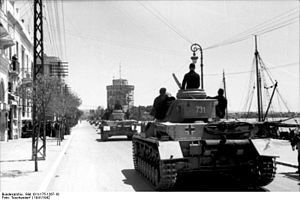
Thessaloniki / Historie / Siden 1912 / 2. verdenskrig
Tyske kampvogne på patrulje ad Leoforos Nikis ved havnen i Thessaloniki.
Thessaloniki er Grækenlands næststørste by og den største by i regionen Centralmakedonien. Byen er også hovedstad i præfekturet Thessaloniki. Thessaloníki kaldes for Selânik på tyrkisk, Salonika eller Salonica (Σαλονίκη, Солун, Solun, סלוניקה). Byens kaldes historisk også “med-hovedstad”, hvilket refererer til, at den i det østromerske kejserrige var hovedstad sammen med Konstantinopel.